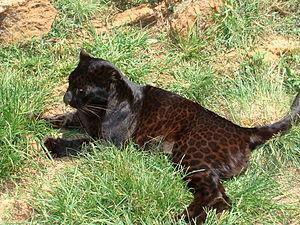
La panthère noire, appelée aussi léopard noir, est un léopard atteint de mélanisme, qui est une mutation génétique lui conférant une robe globalement noire. Fréquent chez cette espèce, ce phénotype se retrouve aussi chez le Jaguar.